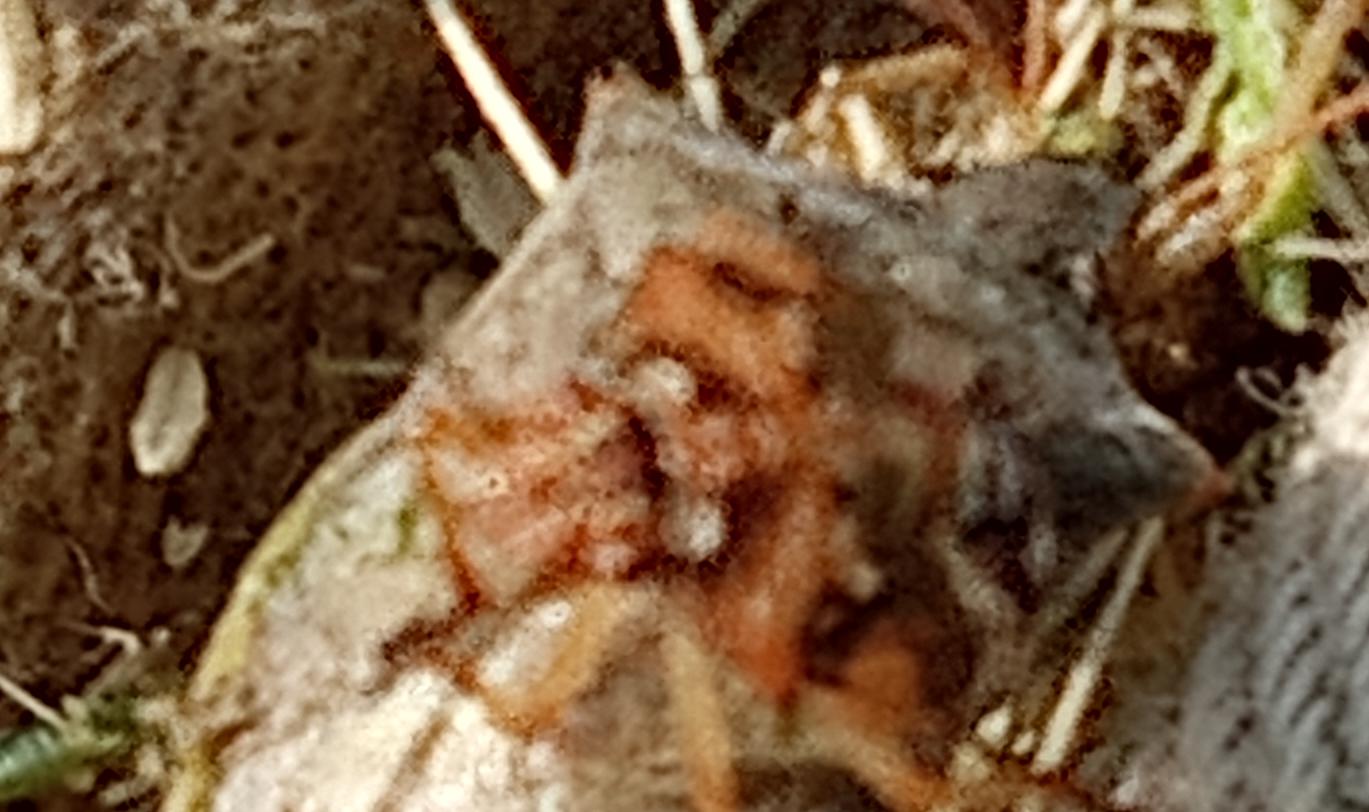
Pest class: stink_bug